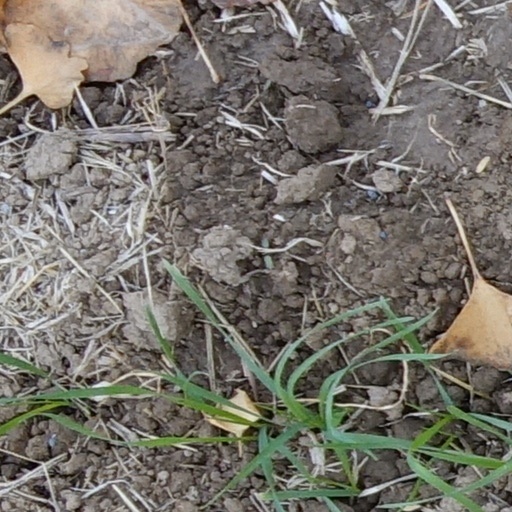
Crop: wheat